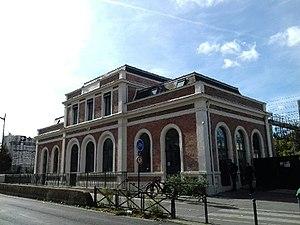
Gare Ouest-Ceinture (Paris 14e). Vue depuis la rue Vercingétorix. 4 octobre 2017
La liste des gares de la ligne de Petite Ceinture recense les gares de cette ligne ferroviaire située à Paris, en France.
La gare d'Ouest-Ceinture est une gare ferroviaire française désaffectée, située dans le 14ᵉ arrondissement de Paris, en région Île-de-France.